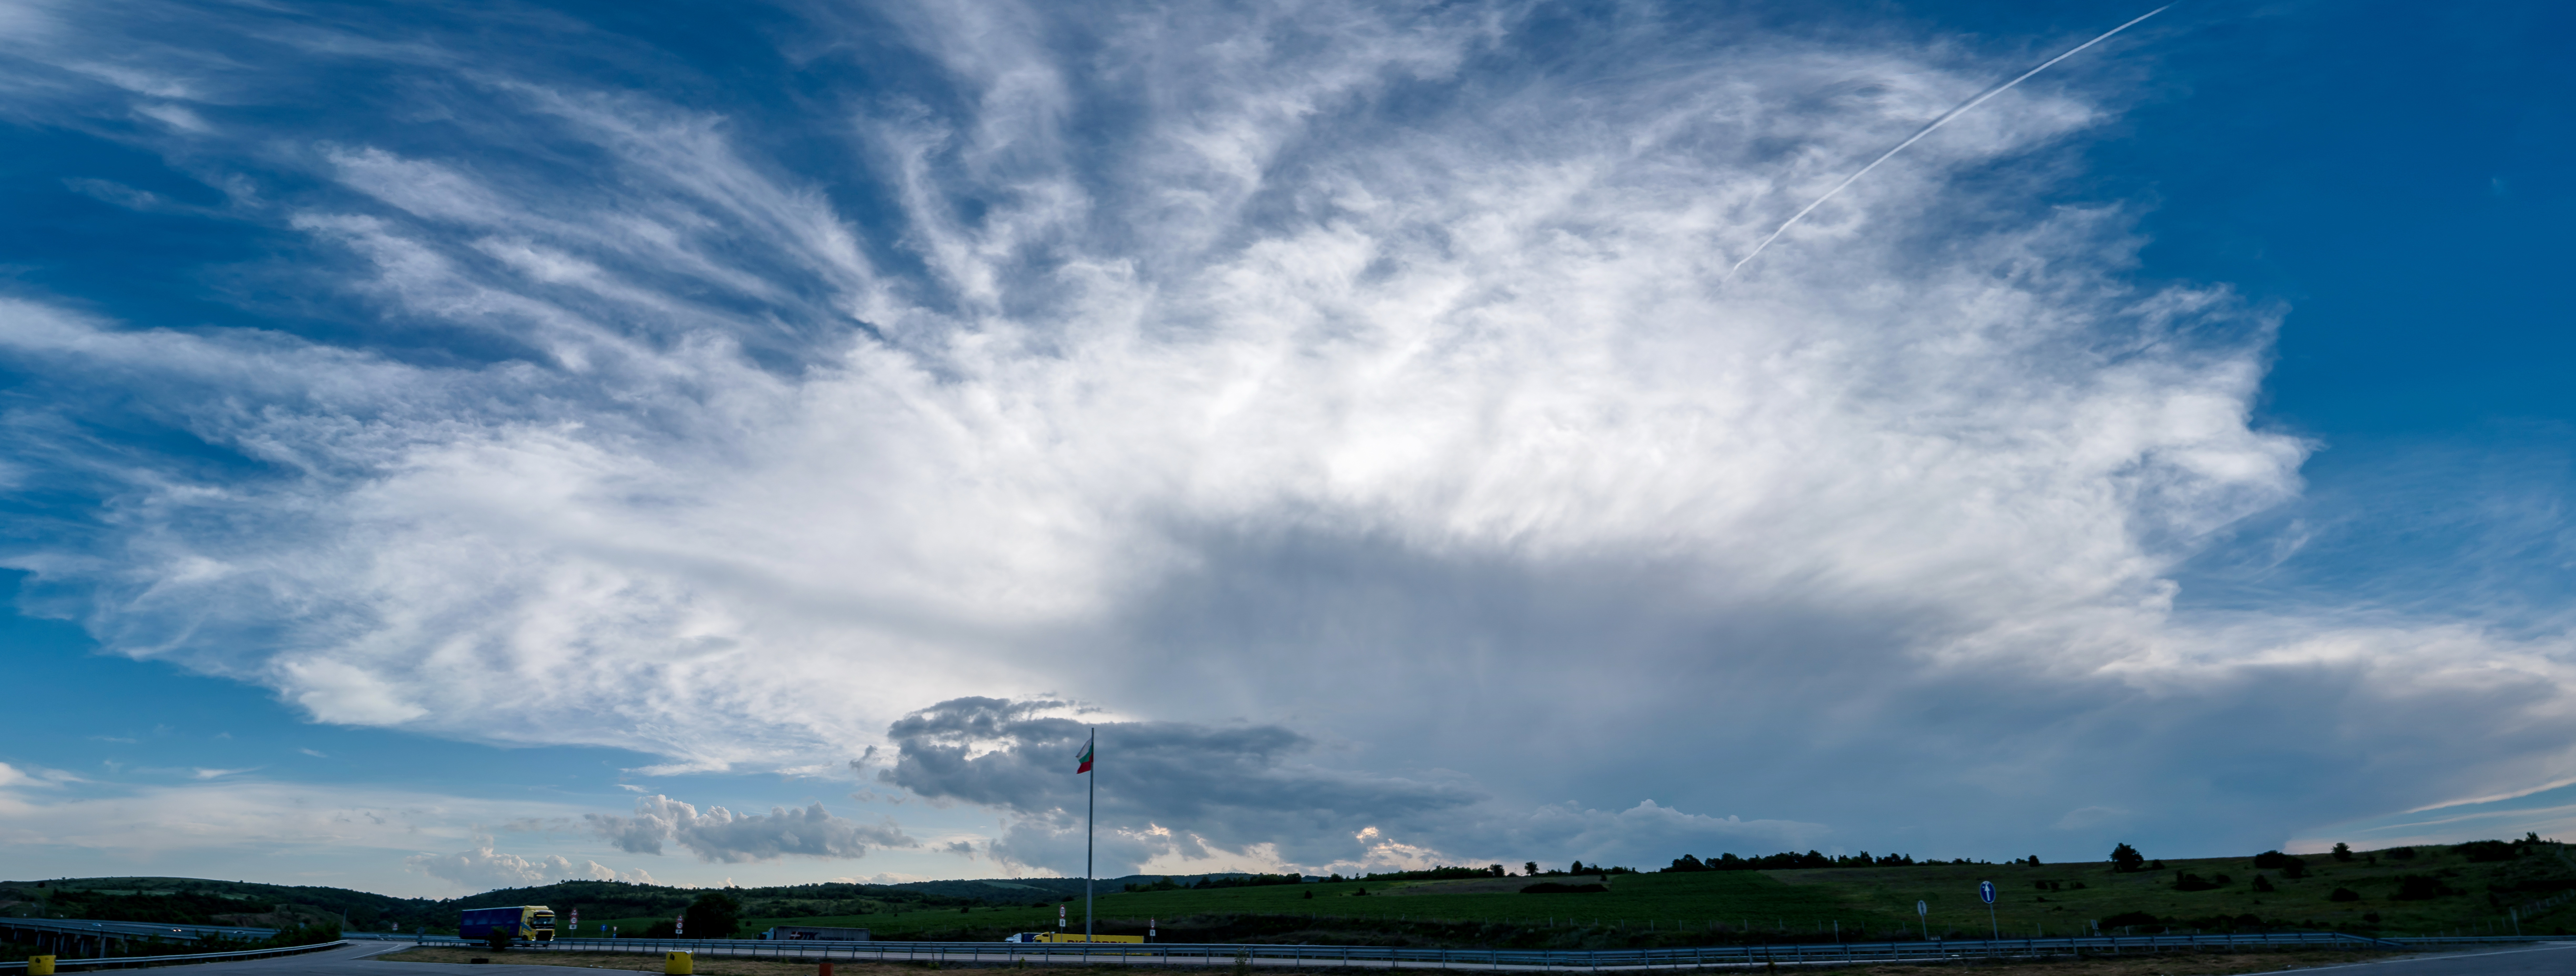
sky, cloud, atmosphere, daytime, cumulus, blue, natural landscape, road, horizon, meteorological phenomenon, morning, highway, infrastructure, rural area, landscape, sunlight, photography, wind, asphalt, plain, freeway, street light, field, evening, road trip, grassland